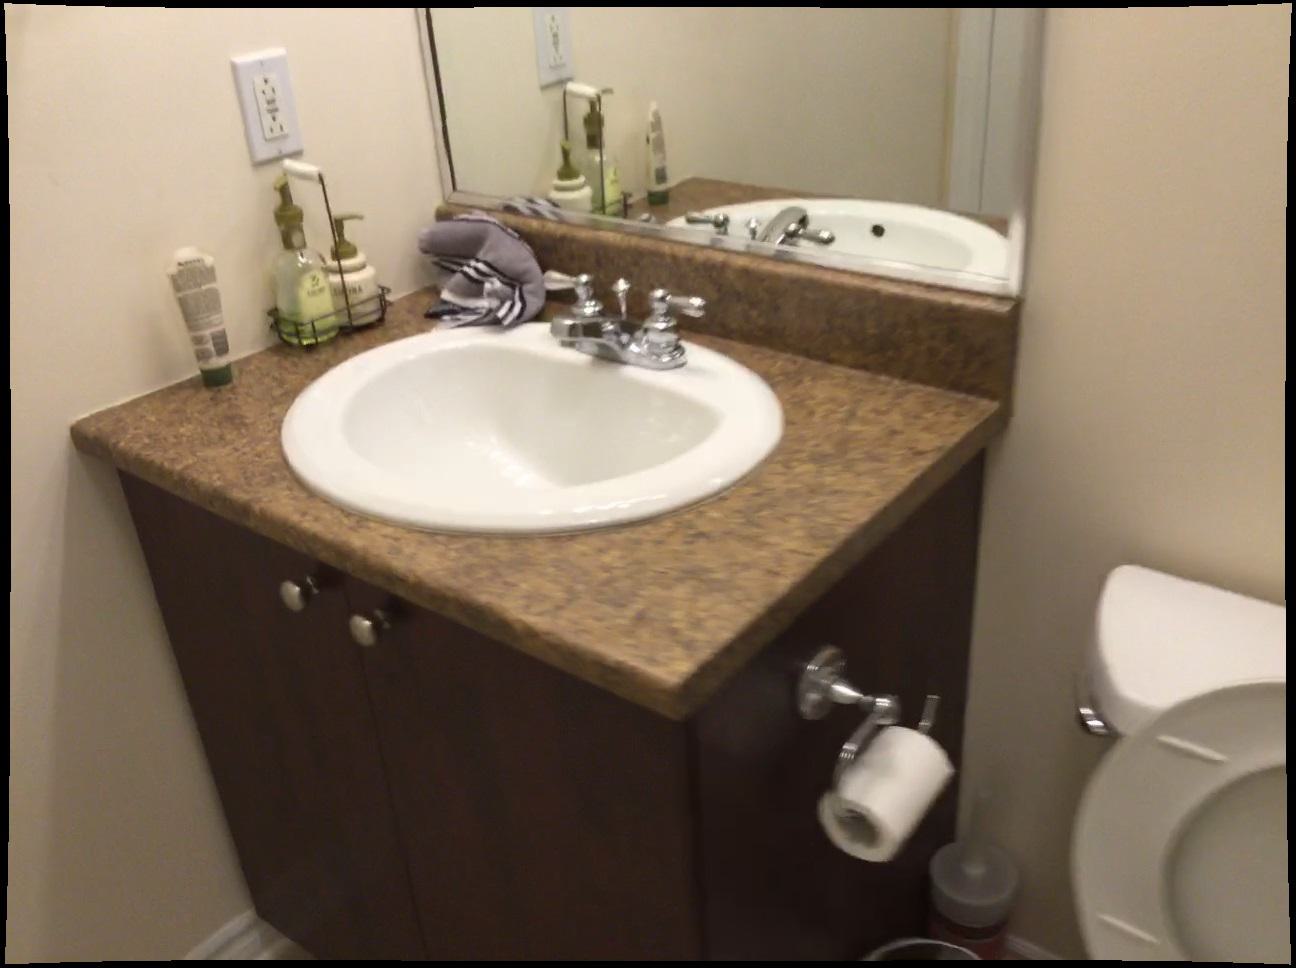
Question: Is the bin right of the sink from the world's perspective? Final answer should be yes or no.
Answer: Yes